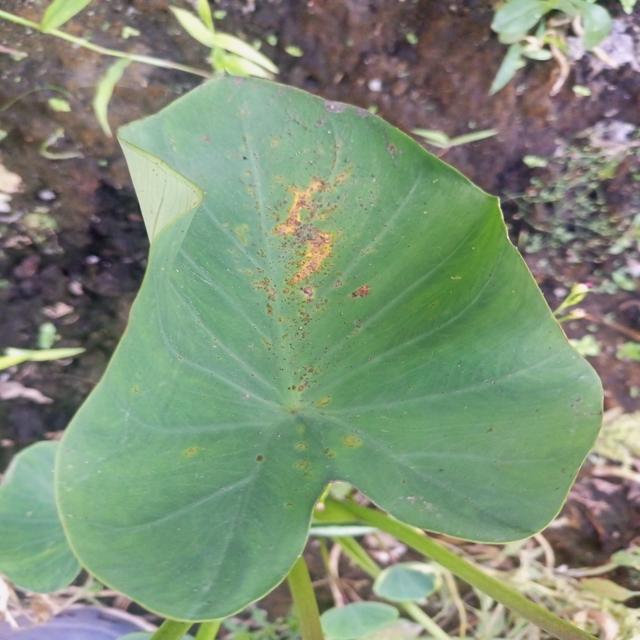
Label: Early_Blight